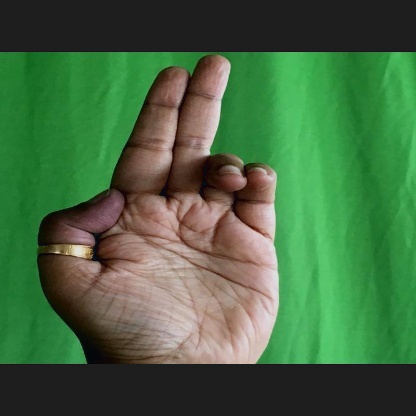
Mudra: Ardhapathaka